Oasis effect

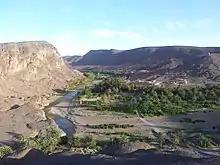
This photo shows the sharp contrast between the oasis and the surrounding desert created by the oasis effect.

The oasis effect refers to the creation of a local microclimate that is cooler than the surrounding dry area due to evaporation or evapotranspiration of a water source or plant life and higher albedo of plant life than bare ground. The oasis effect is so-named because it occurs in desert oases. Urban planners can design a city's layout to optimize the oasis effect to combat the urban heat island effect. Since it depends on evaporation, the oasis effect differs by season.